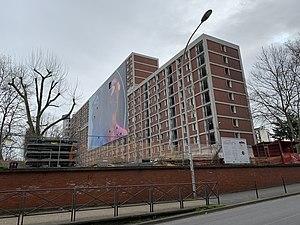
Immeuble Gagarine, Ivry-sur-Seine.
Deux frères est une chanson du groupe de rap français PNL, sortie le 3 mai 2019. Elle est le quatrième extrait de leur troisième album Deux frères. Le titre est certifié single de platine.